Mary of Guelders

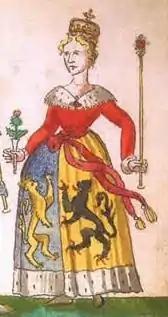
Mary of Guelders depicted in the 1591 Seton Armorial

Mary of Guelders (17 January 1433 – 1 December 1463) was Queen of Scots by marriage to King James II. She ruled as regent of Scotland from 1460 to 1463.